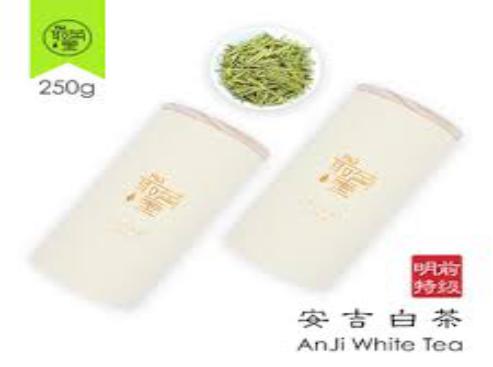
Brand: AN JI WHITE TEA
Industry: Food